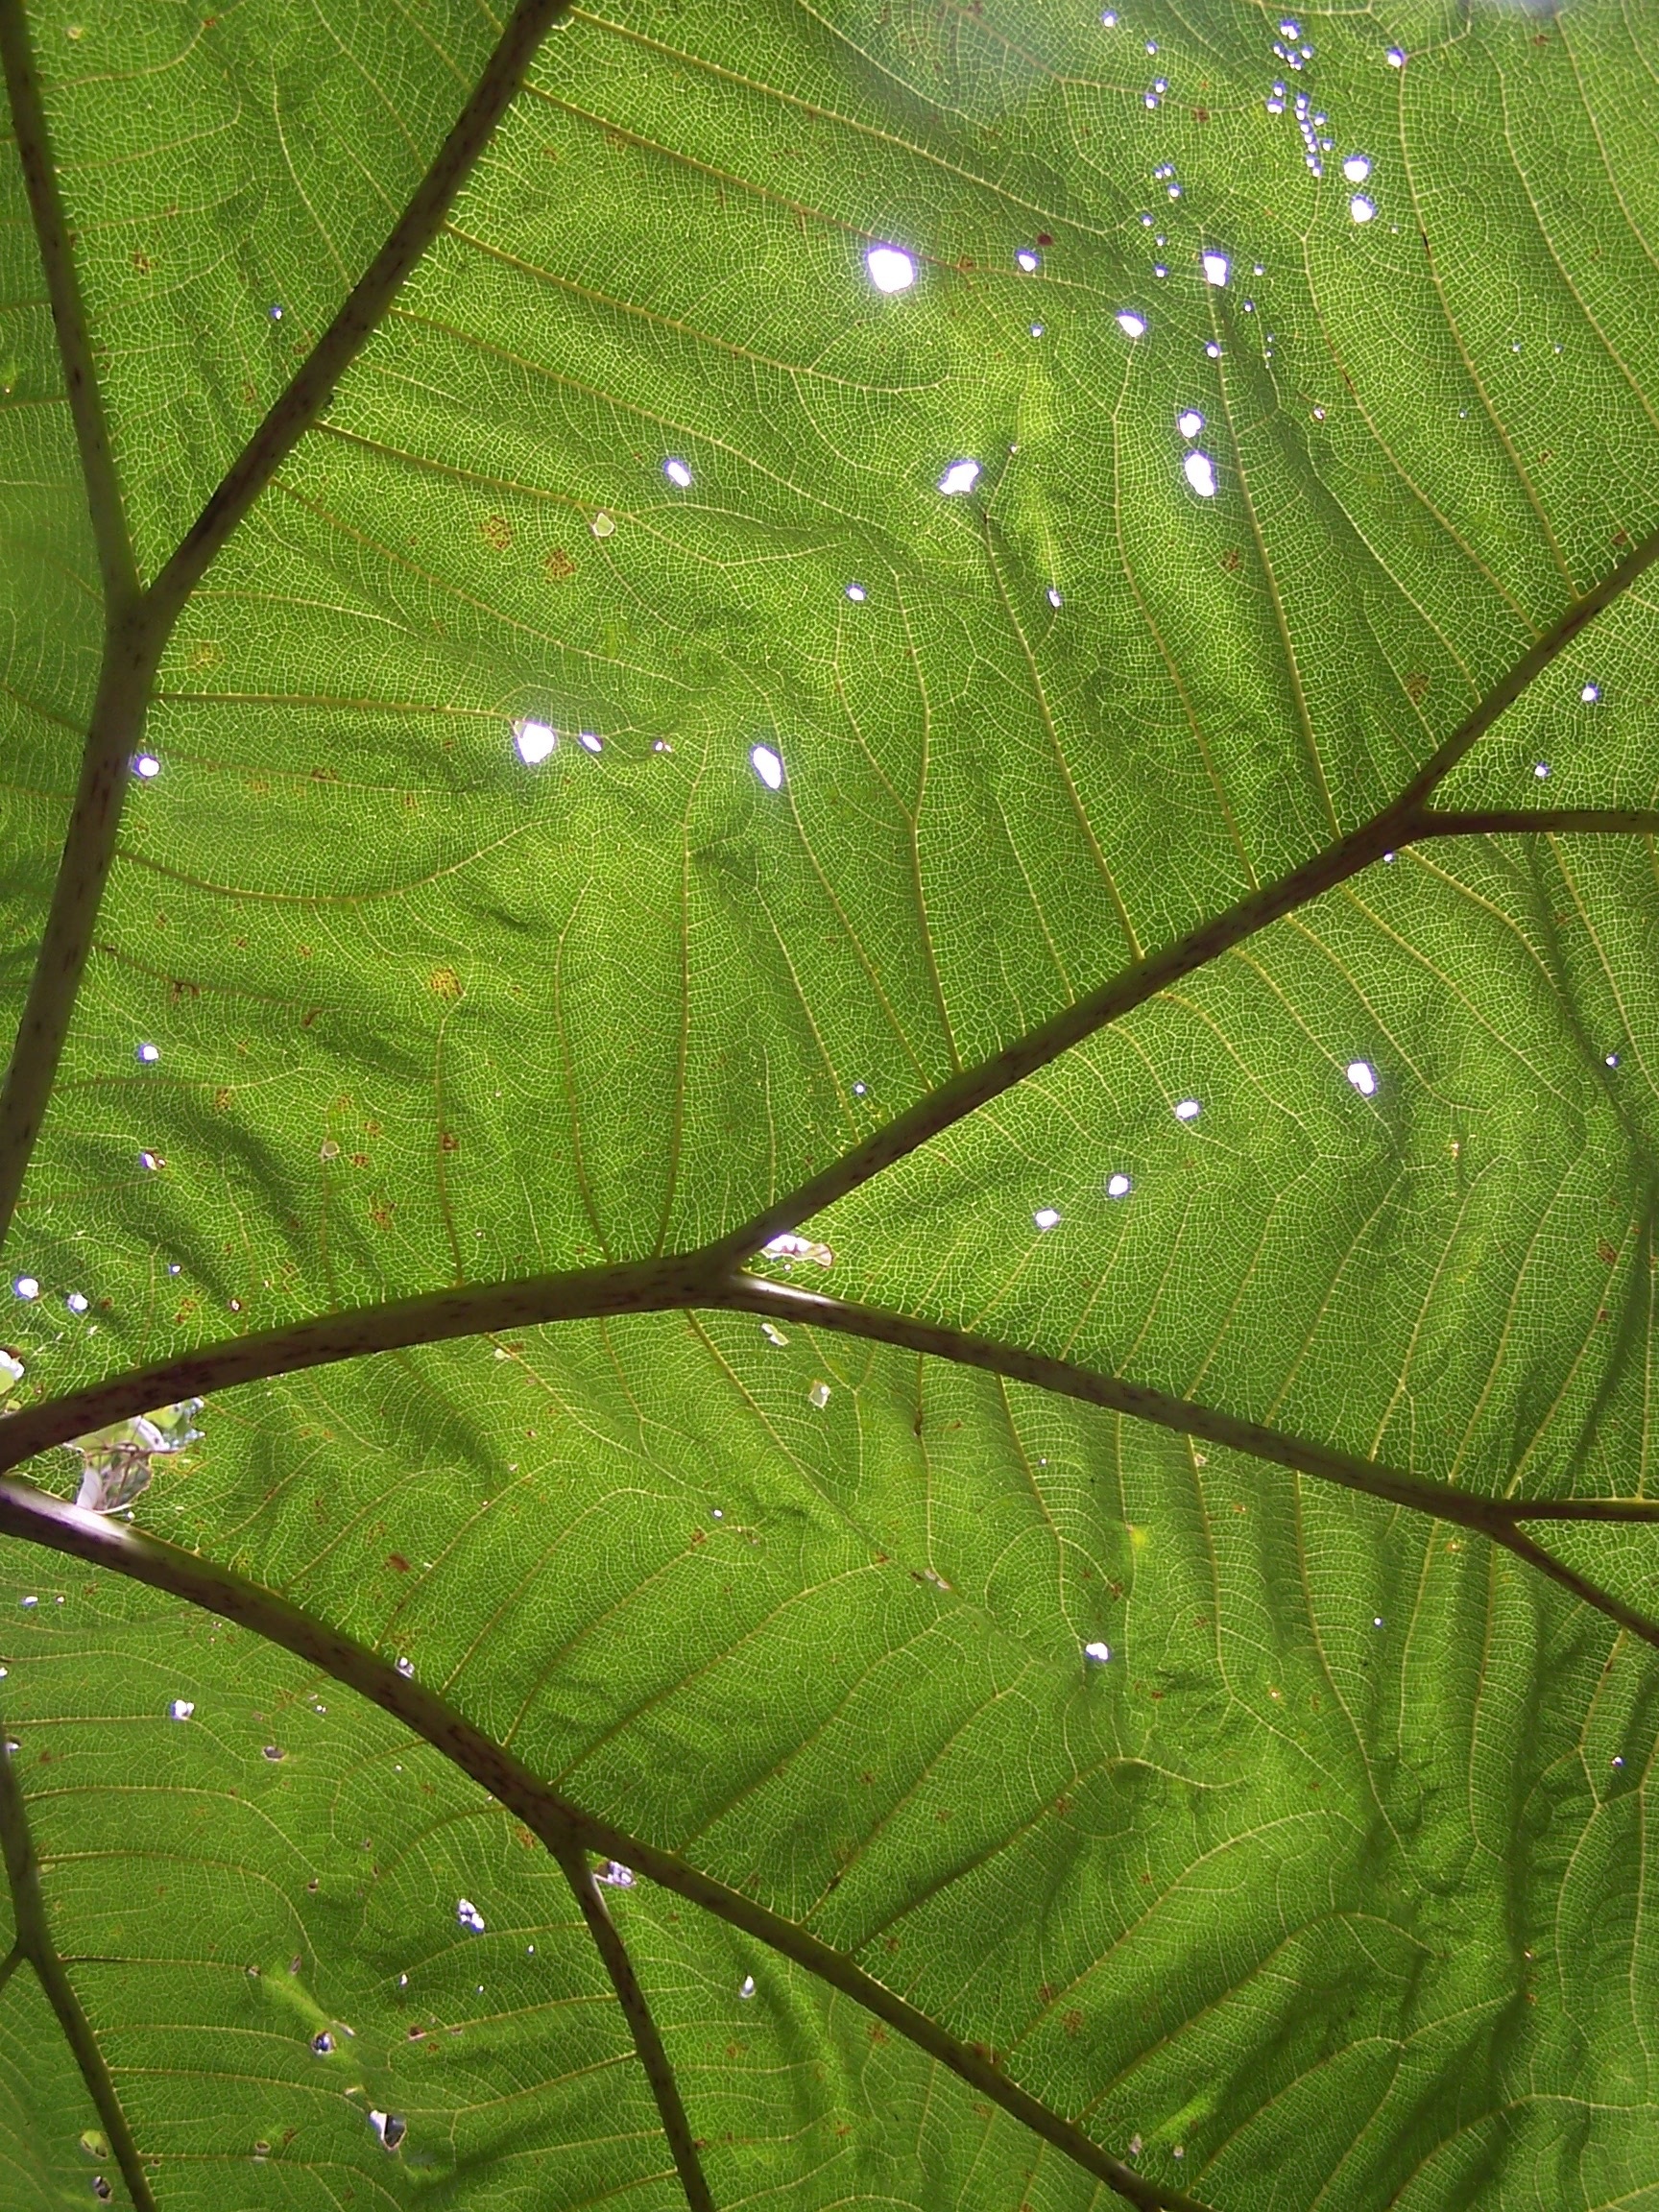
tree, nature, forest, branch, plant, sunlight, texture, leaf, flower, green, jungle, botany, national park, flora, rainforest, deciduous, habitat, holes, sunbeam, big leaf, poas, natural environment, plant stem, woody plant